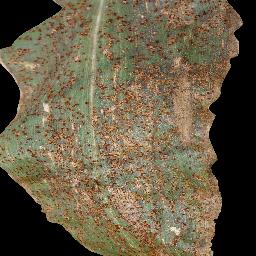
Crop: corn
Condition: (maize)_common_rust